Valston Hancock

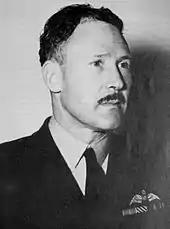
Portrait of moustachioed man in dark military uniform with pilot's wings on left pocket

Among a small coterie of wartime RAAF commanders considered suitable for future senior roles, Hancock retained his rank of group captain following the end of hostilities. As Director of Personnel Services during 1946, he was involved in restructuring the Air Force into a dramatically smaller peacetime service. He recalled it as a "twilight period" when "no-one wanted to know about us" and many good people were let go due to the government's parsimonious retention policies. On 1 January 1947, Hancock was promoted to substantive group captain. Receiving a further promotion to temporary air commodore on 1 March, he was appointed inaugural commandant of the newly formed RAAF College, Point Cook, the Air Force's equivalent of Duntroon and the Royal Australian Naval College. He also drafted the institution's charter. Departing in late 1949, he spent the following year in Britain, where he attended the Imperial Defence College, receiving a promotion to substantive air commodore on 1 February 1950. On his return to Australia in 1951, he was promoted to acting air vice-marshal and made Deputy Chief of the Air Staff on 21 June. He was raised to a Commander of the Order of the British Empire (CBE) in the 1953 New Years Honours. On 16 October that year, Hancock took over from Air Vice-Marshal Frank Bladin as Air Member for Personnel (AMP), and was promoted substantive air vice-marshal on 1 January 1954. As AMP, he occupied a seat on the Air Board, the service's controlling body that consisted of its most senior officers and which was chaired by the Chief of the Air Staff. Completing his term on 3 January 1955, Hancock was posted to Britain as Head of the Australian Joint Services Staff in London. He spent much of the latter half of 1955 and early 1956 laid low by a stomach ailment that was initially diagnosed as amoebic dysentery but later thought to be Malta fever or malaria.